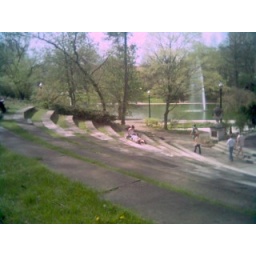
mirror lake in spring